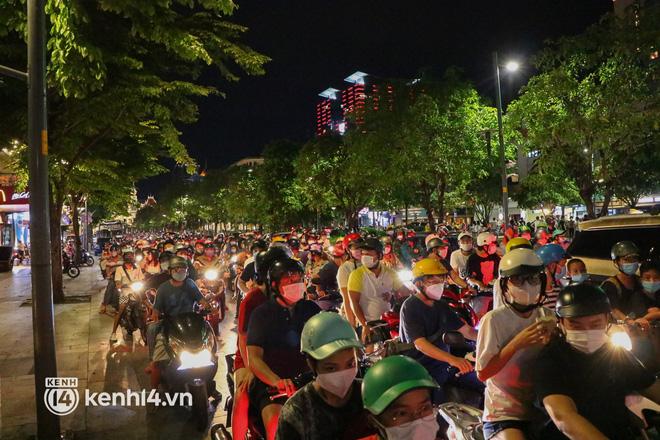
đây là hình ảnh chụp vào buổi đêm ở trên một tuyến phố đông người